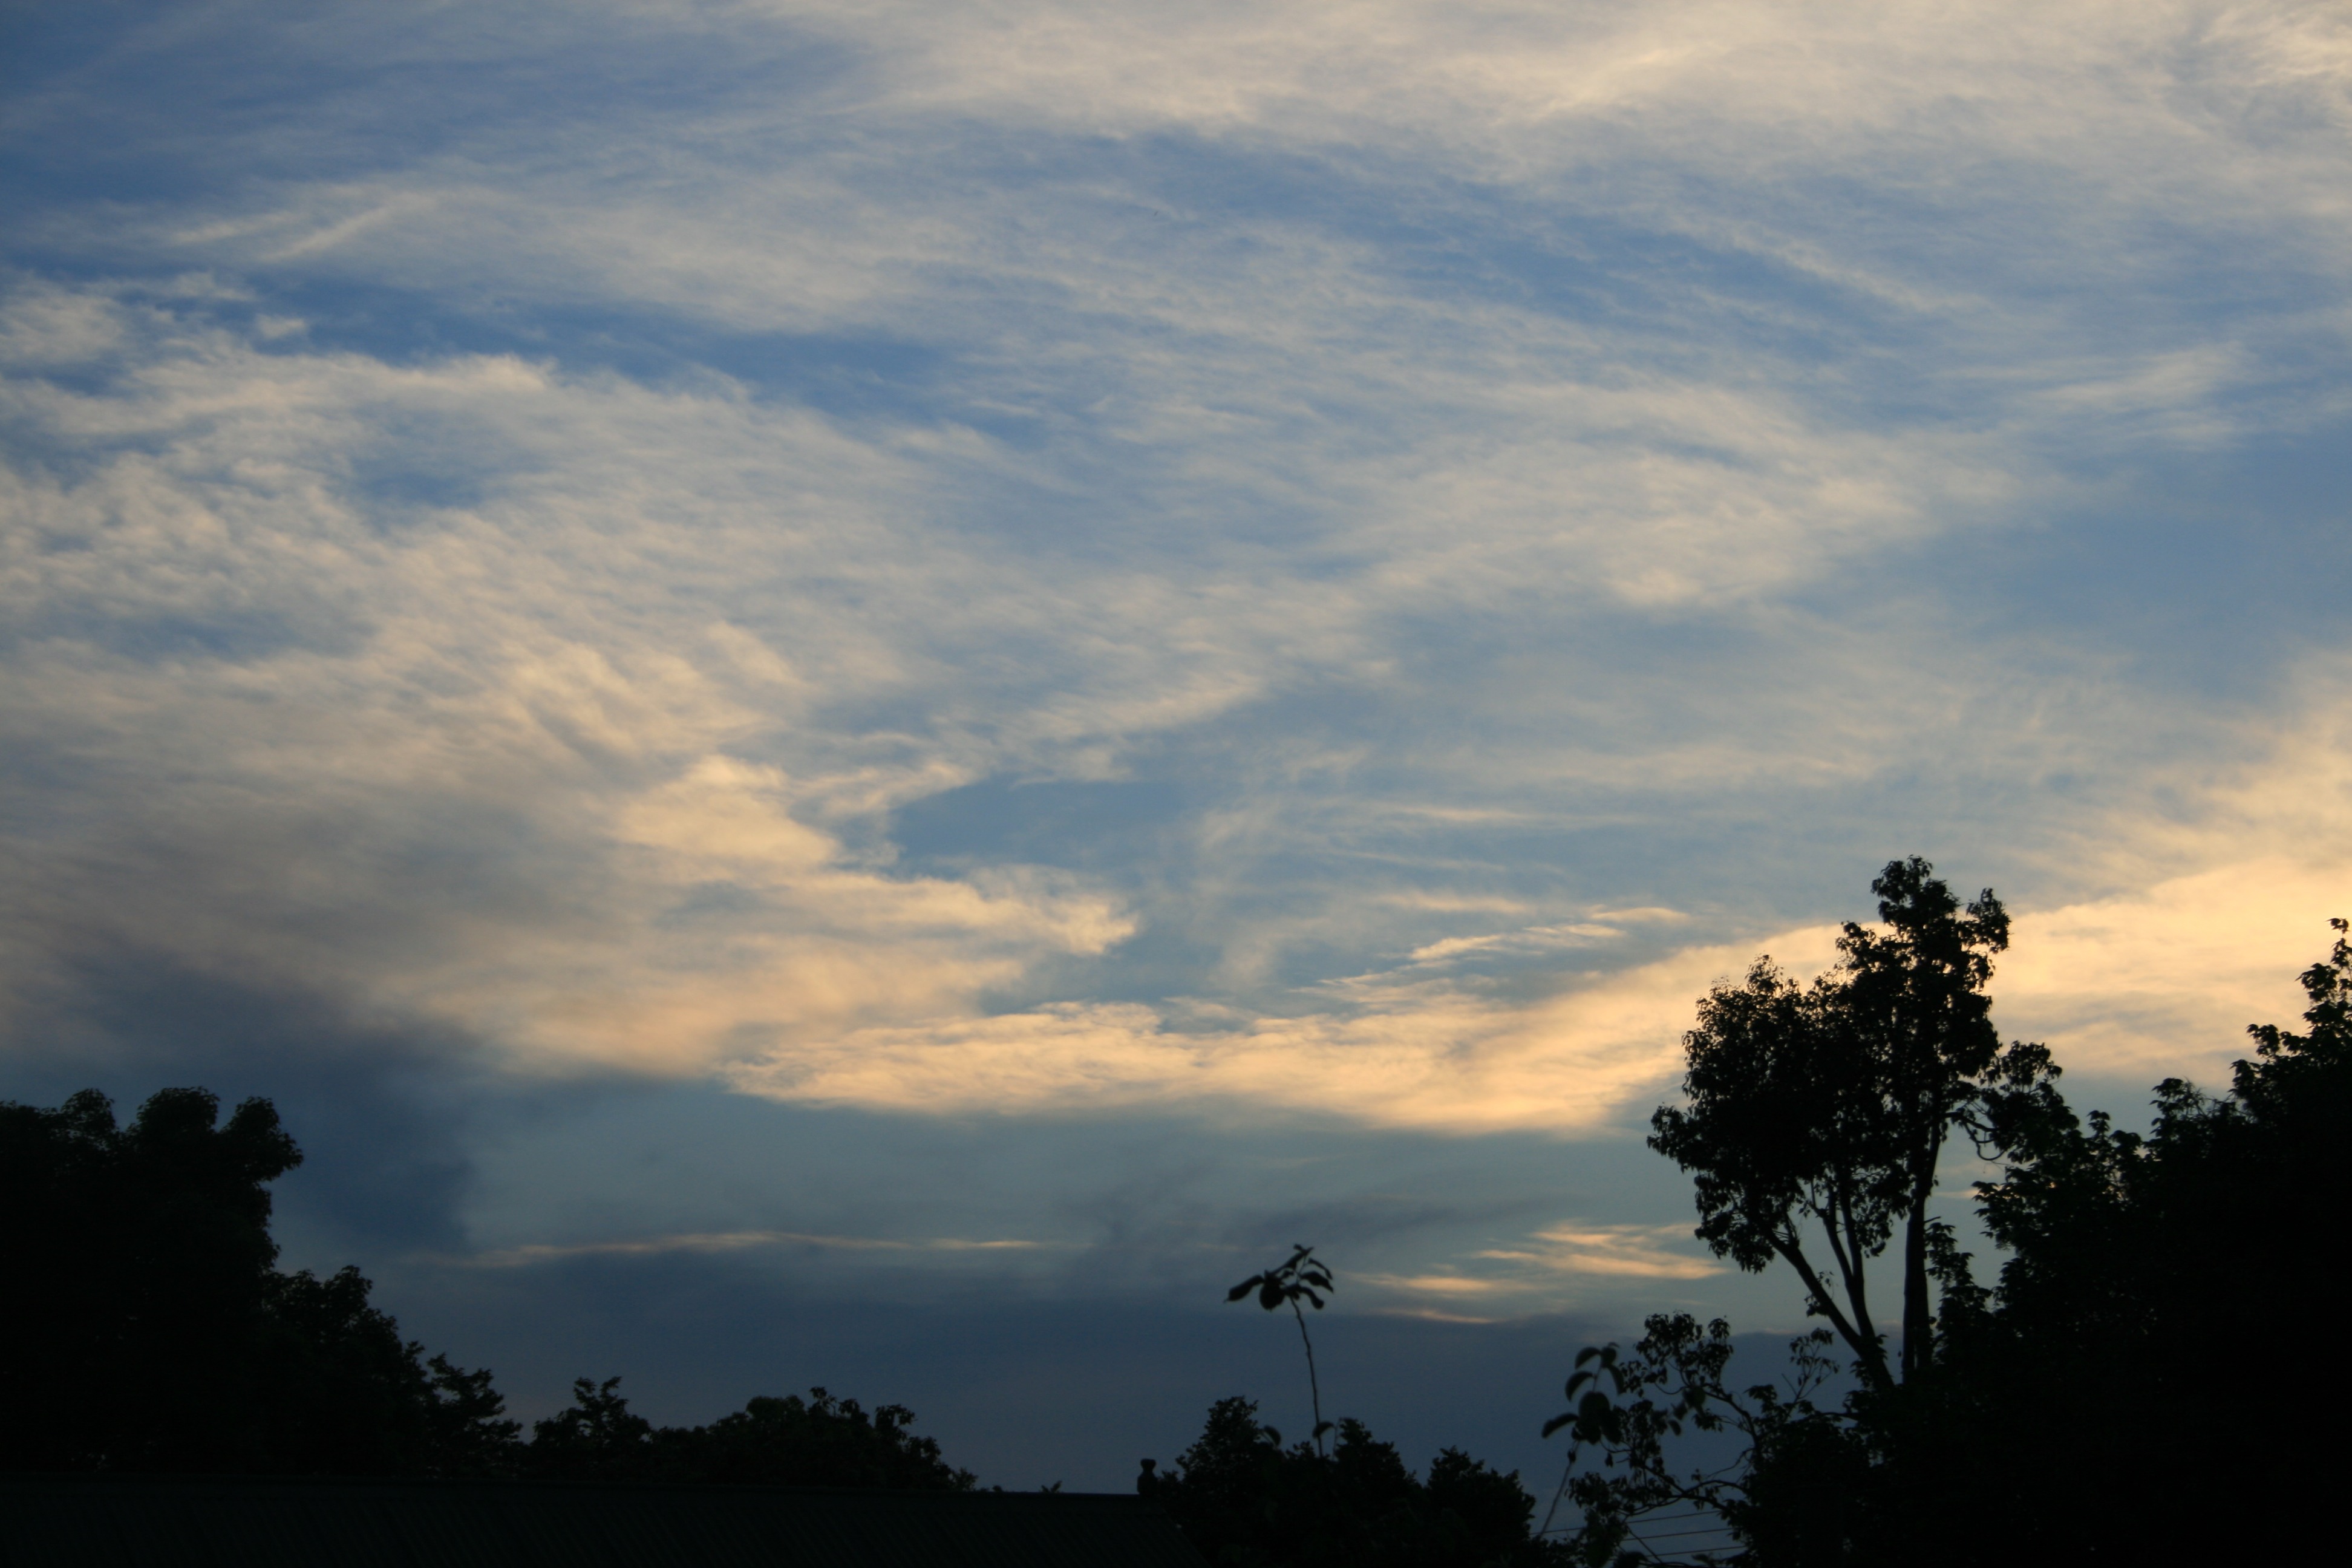
tree, horizon, cloud, sky, sunrise, sunset, white, sunlight, morning, dawn, atmosphere, dusk, evening, cumulus, trees, clouds, spread, pearly, thin, afterglow, meteorological phenomenon, irridescent